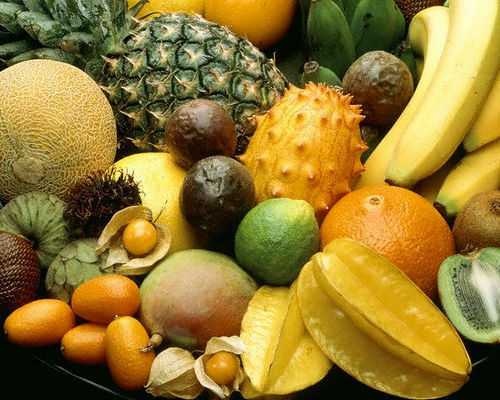
Label: Pineapple